Ruth Warrick

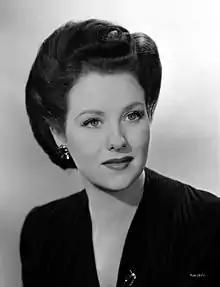

Ruth Elizabeth Warrick (June 29, 1916 – January 15, 2005) was an American singer, actress and political activist, best known for her role as Phoebe Tyler Wallingford on "All My Children", which she played regularly from 1970 until her death in 2005. She made her film debut in "Citizen Kane", and years later celebrated her 80th birthday by attending a special screening of the film.